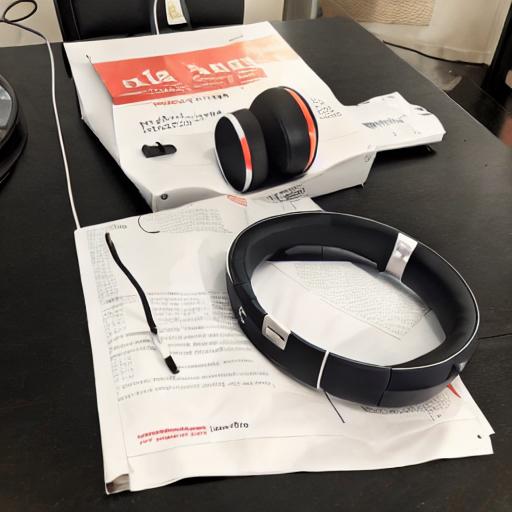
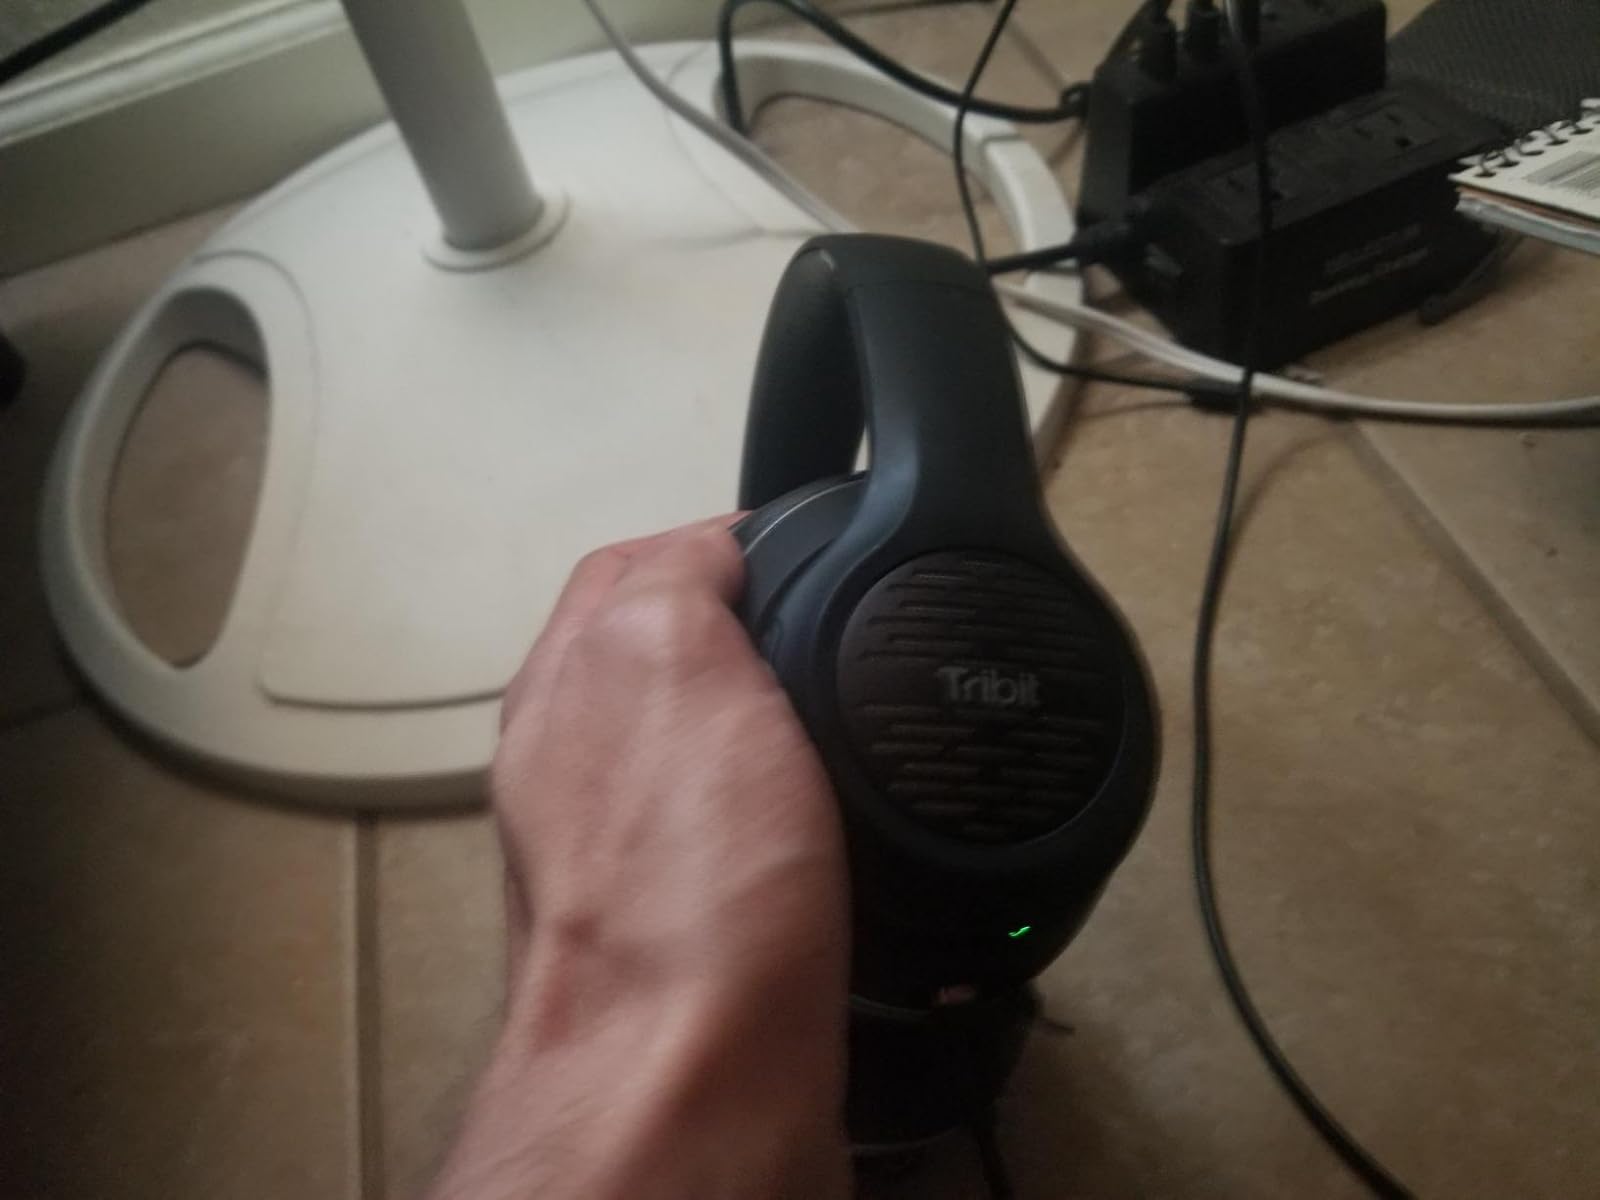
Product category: headphones
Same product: no